Vule Avdalović

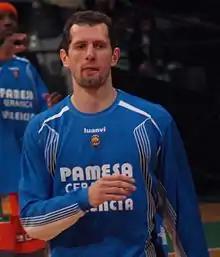
Avdalović with Pamesa Valencia in 2008

Vule Avdalović (born 24 November 1981) is a Serbian professional basketball coach and former player. He currently works as the head coach for Mega Basket of the Serbian League (KLS) and the ABA League.